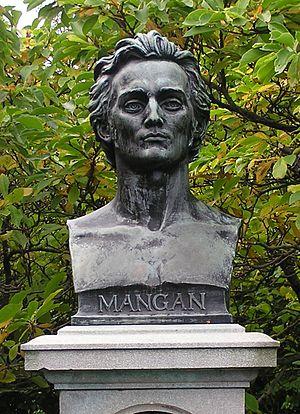
James Clarence Mangan, né James Mangan est un poète irlandais.